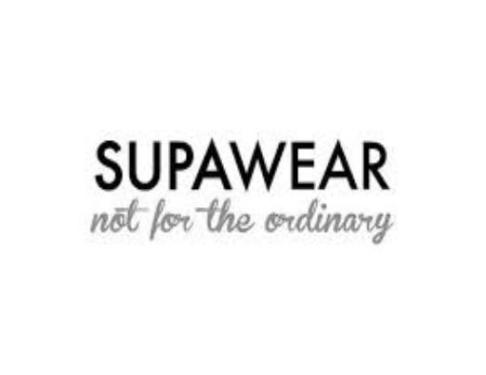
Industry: Clothes